Wanda Tulfo Teo

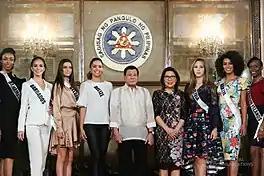
Rodrigo Duterte (center) and then-Tourism Secretary Wanda Tulfo Teo (fourth from right), flanked by candidates of the Miss Universe 2016 pageant.

Tulfo-Teo was appointed as Secretary of the Department of Tourism by President Rodrigo Duterte on June 30, 2016, replacing Ramon Jimenez Jr. Teo initially stated that she would change the prevailing tourism slogan coined by her predecessor Jimenez, ""It's More Fun in the Philippines"", during her term, but she later decided to instead improve on it because of its positive effects that resulted in invaluable tourist arrivals in the Philippines. She said she lacked any credentials and remarked, "I had nothing to show as my accomplishments."